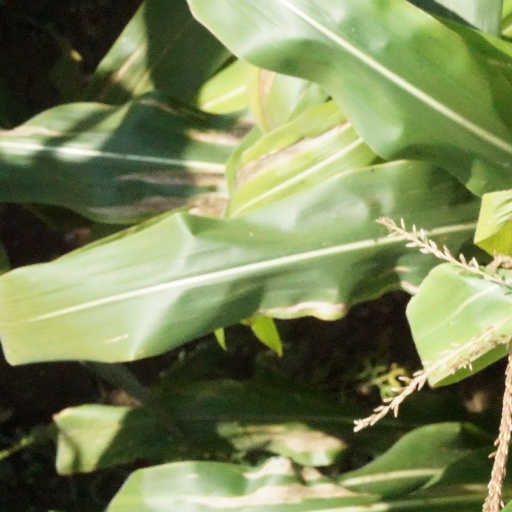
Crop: maize; corn